John Deere 4010

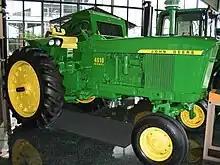
John Deere 4010 Diesel

The John Deere 4010 was an American farm tractor in production by the John Deere Company from 1960 to 1963. The 4010 was the primary attraction of the new “10” series known as the “New Generation” or “New Generation of Power” which consisted of four and six-cylinder tractors first introduced in 1959 to replace the two-cylinder tractors which led to the great success of John Deere as a tractor manufacturer until that time. The "10" series tractors were introduced to John Deere dealers in dramatic fashion on August 30, 1960 when dealers from around the world were invited to Dallas, Texas where the entire new series was debuted at the Dallas Memorial Auditorium.